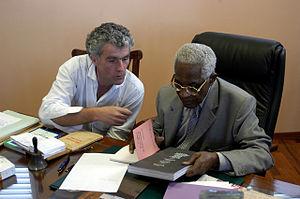
Philippe Mouillon en compagnie d'Aimé Césaire, en 2003
Philippe Mouillon est un plasticien et scénographe urbain.